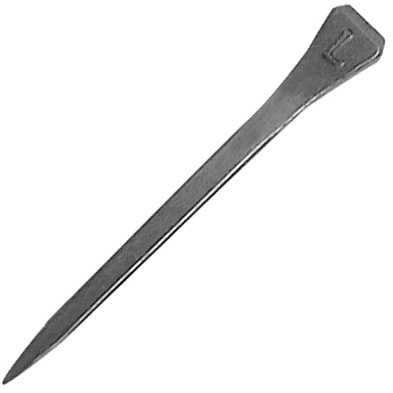
Liberty E Slim Nails
The Liberty line was developed by the Kerckhaert Horseshoe Company using state of the art equipment and materials. It is recognized by top professionals throughout the world as a consistently high quality nail with clean features, sharp points and excellent driving and clinching performance. E-Slim are European style nails. These fit well in shoes like the Kerckhaert DF and SSP series that were made first for the European market but found their way into the American market, especially in the Hunter and Jumper discipline. Some farriers prefer to punch their hand made shoes for E-heads because of the symmetrical nature of the nail. There is also a feeling that an E-head nail has more strength because the shank comes out of the center of the head, with slightly more mass. 250 count box
Brand: Liberty
Category: Hardware > Hardware Accessories > Hardware Fasteners > Nails > Horseshoe Nails